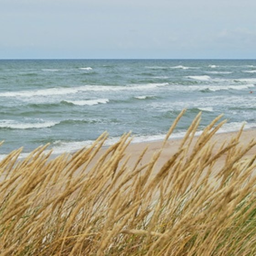
dig your toes into the sands of beaches .